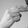
ASL letter: H